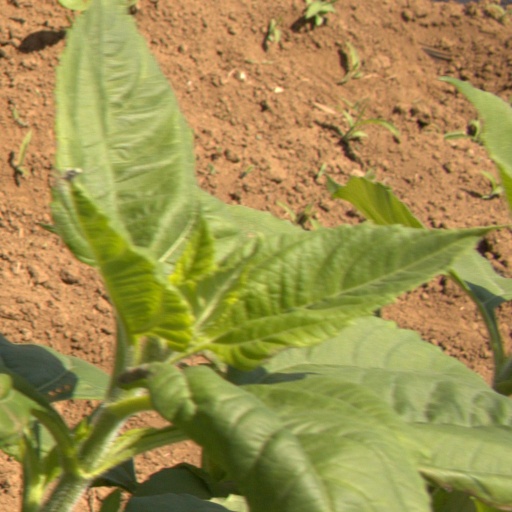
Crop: Jerusalem artichoke